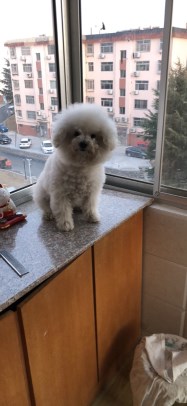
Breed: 3083-n000117-Bichon_Frise